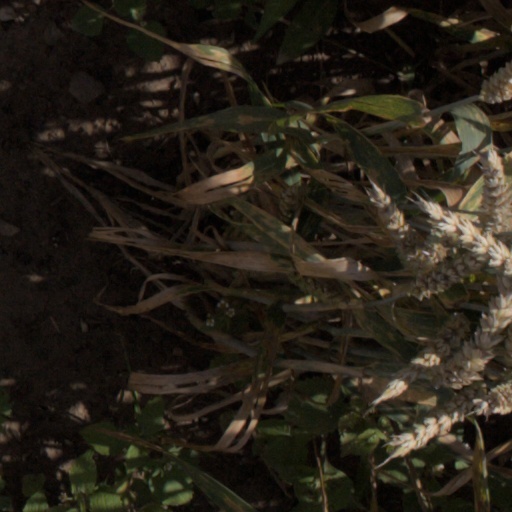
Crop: wheat